Sport on the Sunshine Coast

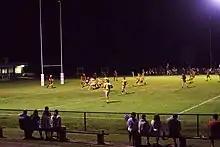
Caloundra playing Stanley River in the 2021 Sunshine Coast Gympie Rugby League season.

The Sunshine Coast Falcons compete in the Queensland Cup and serve as a feeder club for the professional Melbourne Storm that compete in the National Rugby League.